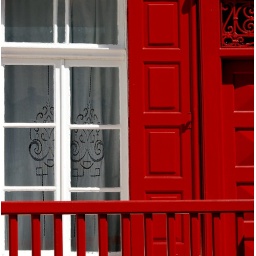
Balcony in red & white